Transformers: The Last Knight

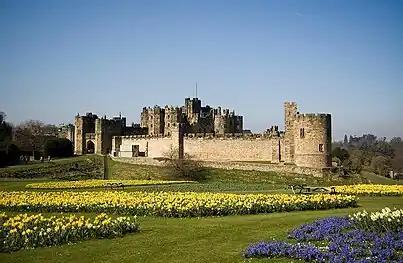
Alnwick Castle in Alnwick, Northumberland, one of the many locations used in the film

Principal photography began on May 25, 2016, in Havana, Cuba, with a few scenes shot by a "small team". Filming continued on June 6, 2016, in Phoenix, Arizona, and on June 19, 2016, in Detroit, Michigan, under the working title "E75", with additional filming taking place in Chicago, Illinois. In Detroit, filming took place in the Michigan Motion Pictures Studio, Packard Plant, Michigan Central Station, Cafe D'Mongo's Speakeasy, and MGM Grand Detroit. Production moved to Europe on August 21, and filming commenced on August 22 in Scotland and Wales. In England, filming took place in North Yorkshire, Newcastle upon Tyne, Northumberland, London, Gosport and Stonehenge. Between August and October, filming occurred in Northern Ireland, and Preikestolen, Trolltunga and Atlanterhavsveien in Norway. The Trinity Library Oxford scene was filmed in the Old Library, Trinity College Dublin.